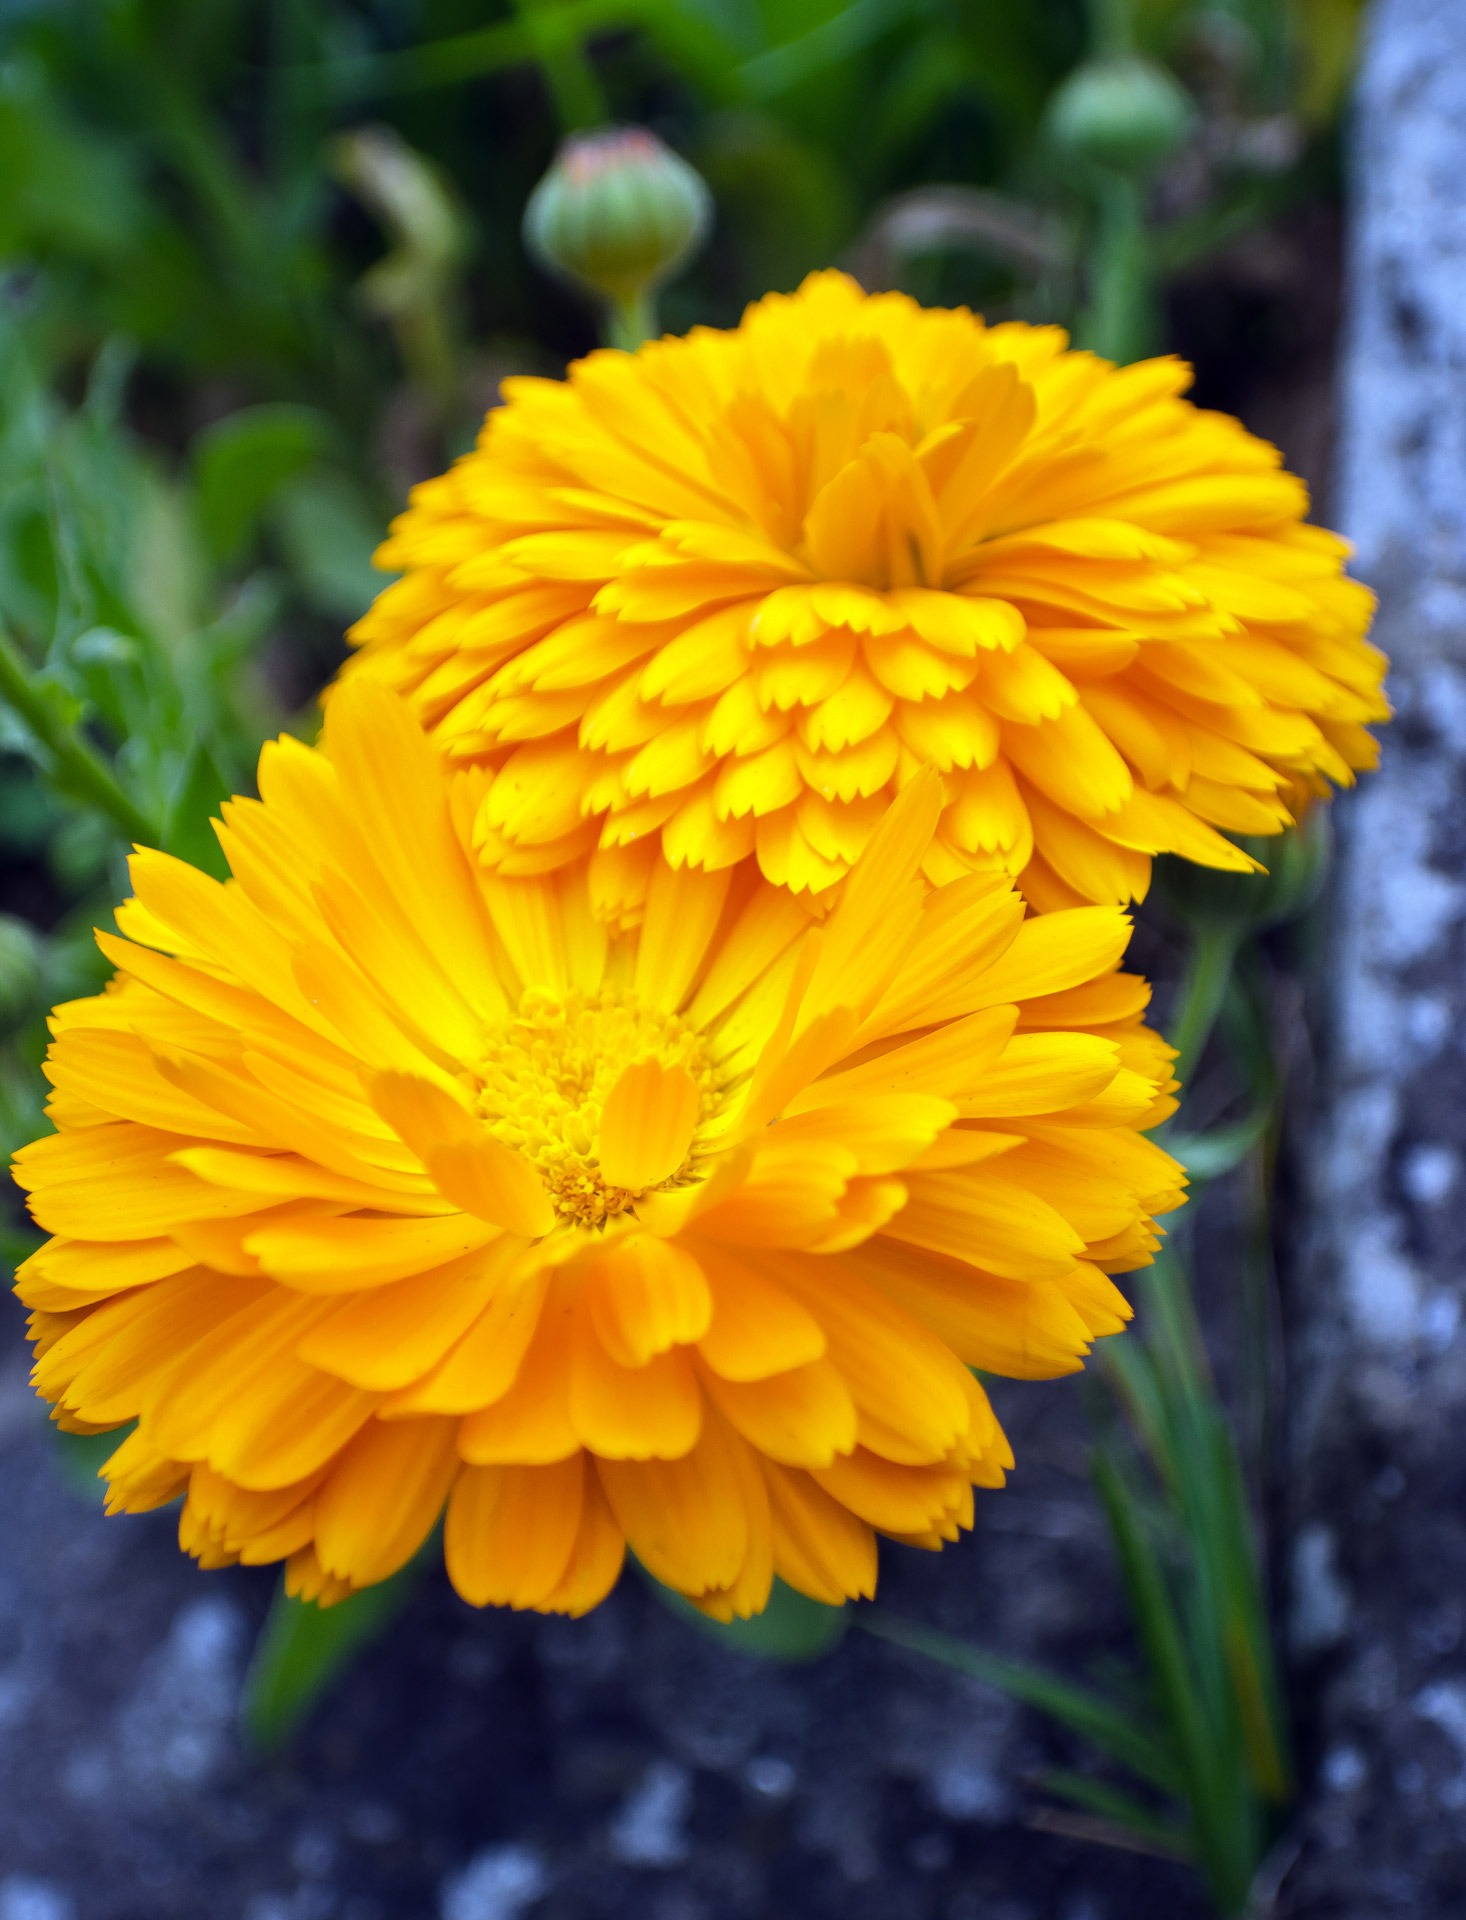
nature, plant, flower, petal, summer, love, gift, decoration, spring, herb, macro, botany, yellow, flora, season, plants, ornament, wildflower, flowers, background, macro photography, valentine's day, flowering plant, daisy family, calendula, annual plant, plant stem, land plant